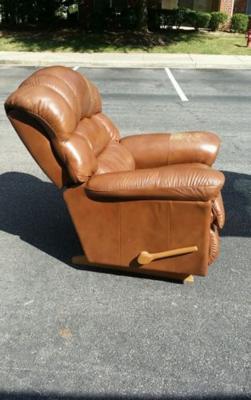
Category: chair